Bigelow School (Mequon, Wisconsin)

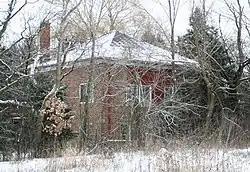

The Bigelow School is a historic former school located at 4228 W. Bonniwell Rd. in Mequon, Wisconsin. The one-story red brick school was built in 1929; it was one of the last schools built in Mequon and is one of many extant school buildings from the late 19th and early 20th centuries in the city. Designed by William J. Redden, the school's architecture utilizes the Classical Revival and Prairie School styles and features a hipped roof, flaring eaves, and a front entry decorated with a brick surround and a stone keystone and plaque. The school closed in the 1960s due to school consolidation.